Sarah Padden

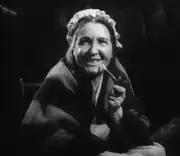
Padden in "The Mad Monster" (1942)

Padden was also an active screen actress from 1926 to 1958, appearing in 178 films and TV shows. In 1938, she played "Ma" Thayer in MGM's "Rich Man, Poor Girl", directed by Reinhold Schünzel and starring Robert Young, Ruth Hussey, and Lana Turner. Bill Harrison (Robert Young) a wealthy young businessman moves in with secretary girlfriend Joan Thayer's (Ruth Hussey) eccentric family to convince her they can make their marriage work.